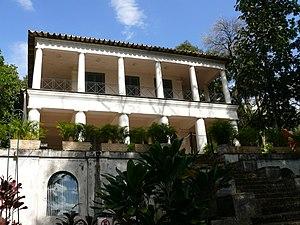
La maison de Auguste Henri Victor Grandjean de Montigny dans l'Université Catholique Pontificale de Rio de Janeiro (Brésil).
Auguste Henri Victor Grandjean de Montigny est un architecte français dont l'influence fut considérable dans le développement de l'architecture au Brésil. Il fit partie de la Mission artistique française qui arriva à Rio de Janeiro en 1816.